Eugene V. Debs

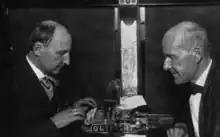
Debs with his brother Theodore Debs while he was running for president in the 1908 election.

At the time of his arrest for mail obstruction, Debs was not yet a socialist. While serving his six-month term in the jail at Woodstock, Illinois, Debs and his ARU comrades received a steady stream of letters, books and pamphlets in the mail from socialists around the country. Debs recalled several years later: